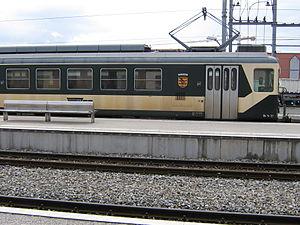
Automotrice Be 4/4 27 Étagnières en voie 3 de la gare d'Échallens
Les automotrices Be 4/4 nᵒ 26 et 27 sont des automotrices électriques de la compagnie du chemin de fer Lausanne-Échallens-Bercher.
La compagnie du Chemin de fer Lausanne-Échallens-Bercher est une compagnie de chemin de fer exploitant la ligne à voie étroite Lausanne − Bercher, située dans le canton de Vaud en Suisse, qui relie la ville de Lausanne à la commune de Bercher via Échallens. La gestion opérationnelle de la compagnie est assurée par les Transports publics de la région lausannoise.